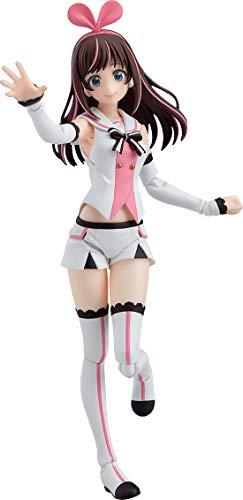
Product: Max Factory Kizuna Ai Figma Action Figure
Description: The self-proclaimed world's first virtual youtuber has transformed into a figma.
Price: $64.99
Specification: ProductDimensions:5.5x2x1inches|ItemWeight:3.52ounces|ShippingWeight:6.7ounces(Viewshippingratesandpolicies)|ASIN:B07HK41BCH|Itemmodelnumber:-|Manufacturerrecommendedage:15yearsandup